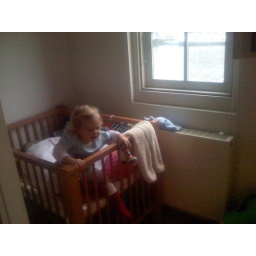
Lie in de box van Mika